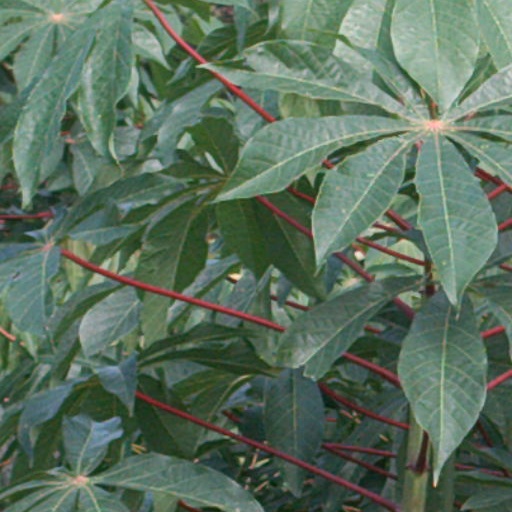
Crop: cassava